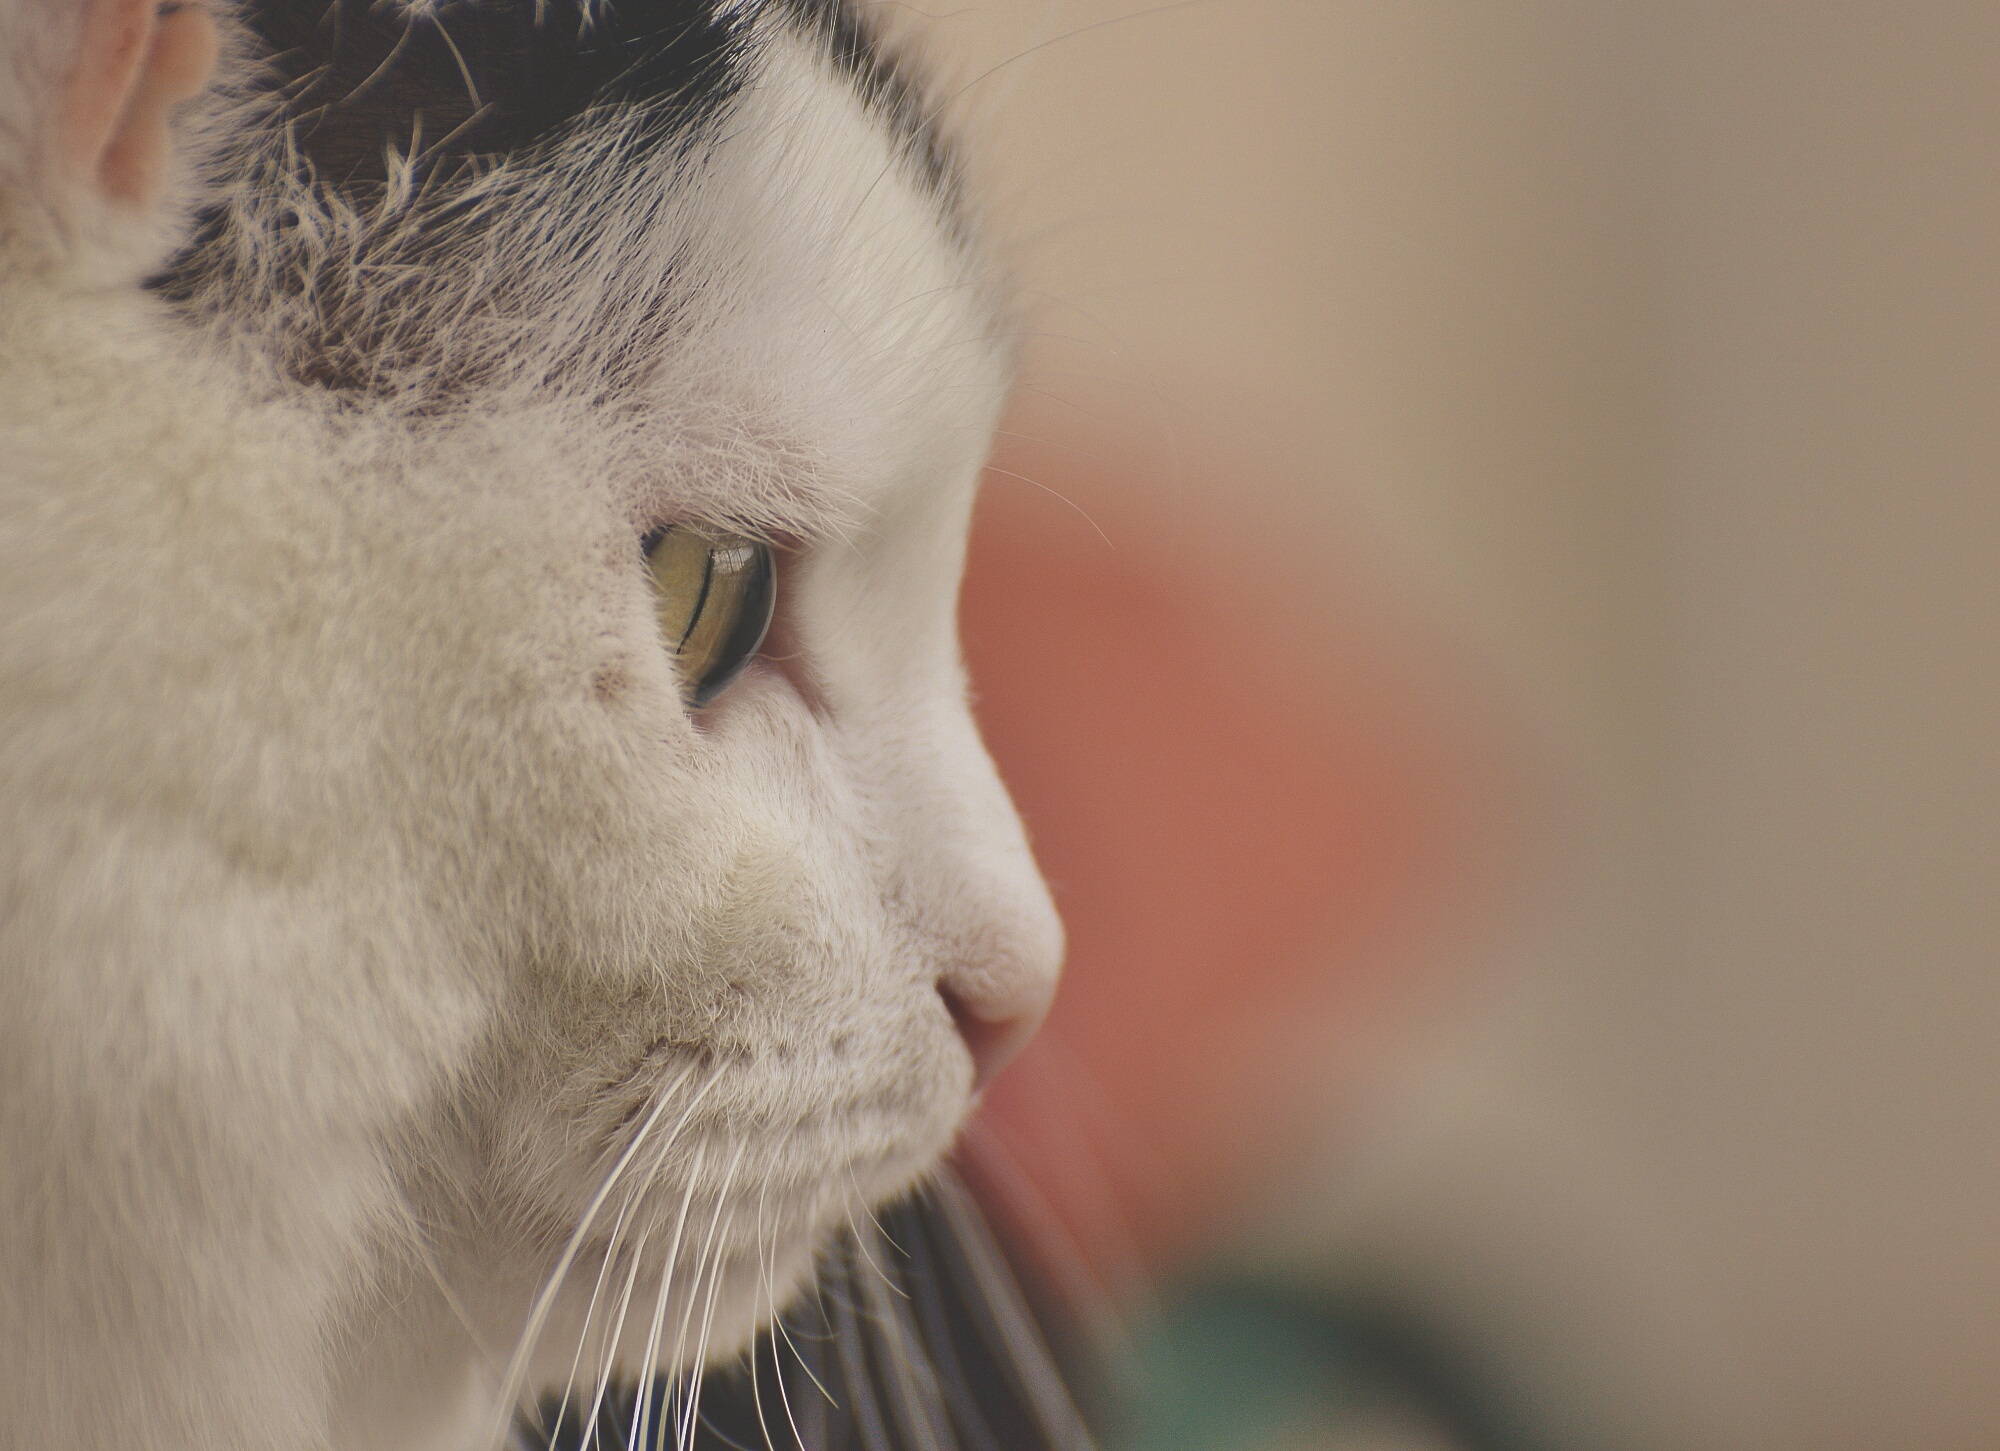
black and white, white, animal, cute, pet, fur, portrait, cat, mammal, ear, close up, human body, face, nose, whiskers, eye, adidas, head, skin, funny, beauty, organ, mieze, animal world, domestic cat, small to medium sized cats, cat like mammal